Cast-iron architecture

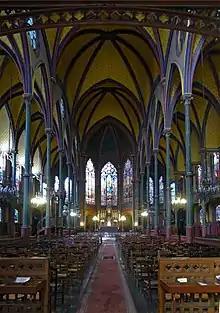
Eglise St-Eugene Ste-Cecile

Cast iron also became the standard support structure in the construction of larger greenhouses. English architect and gardener Joseph Paxton experimented with frameworks of timber, cast-iron and glass in the 1820s and 30s, designing ever larger structures, often prefabricated, culminating in the monumental Crystal Palace exhibition hall built in London in 1851. The success of the concept spawned many imitators, as both exhibition halls and greenhouses, which were almost universally constructed of cast iron (sometimes in combination with wrought-iron) in the 19th century. The Palm House at the Belfast Botanic Gardens, completed in 1840, is an early surviving example.